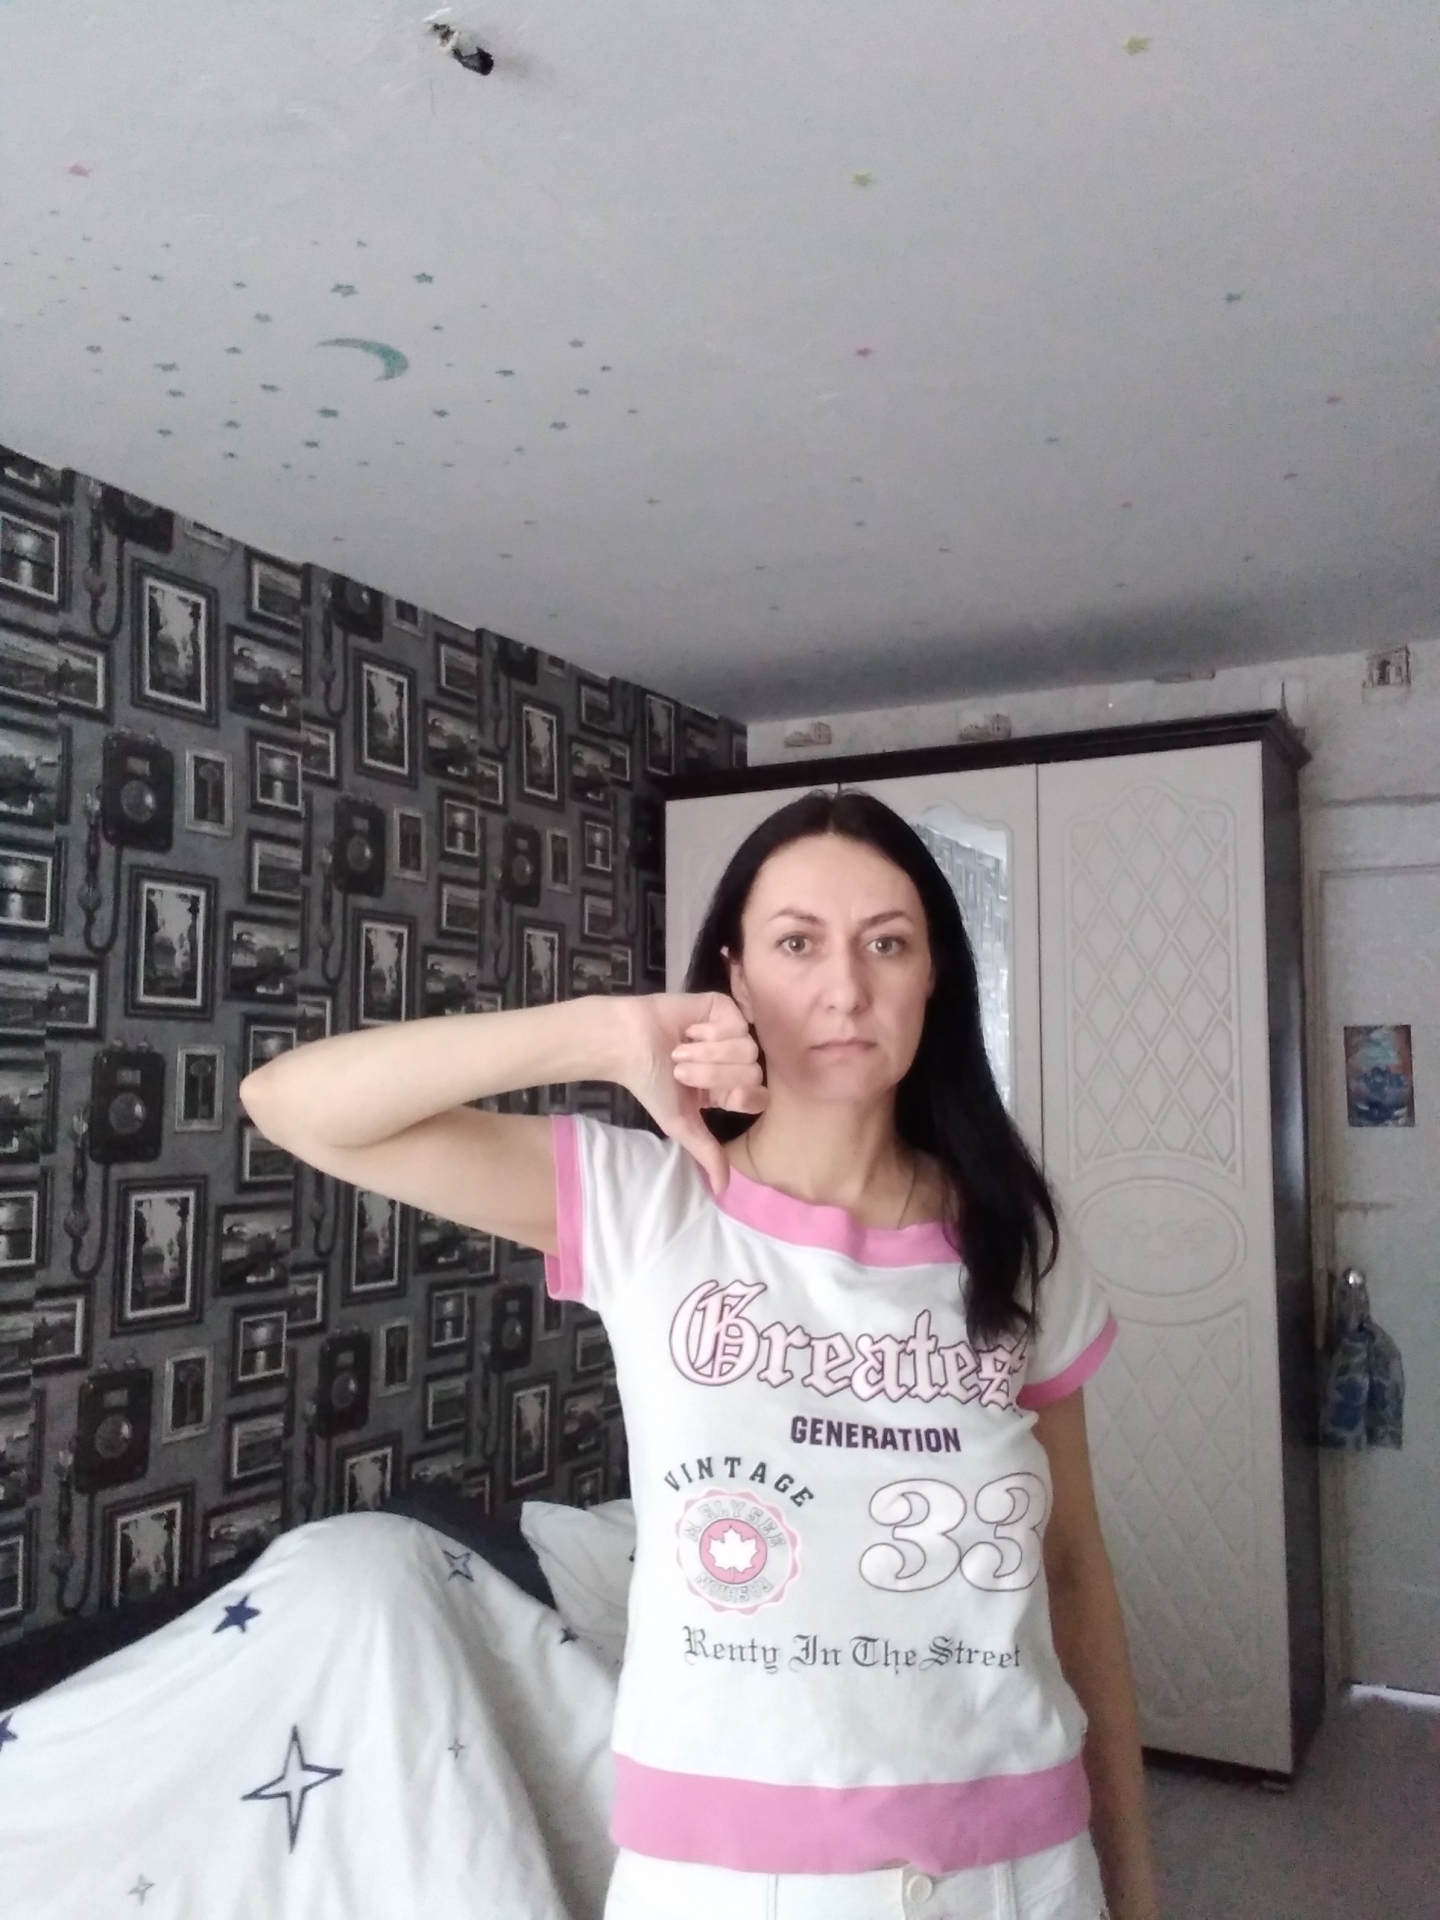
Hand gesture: dislike